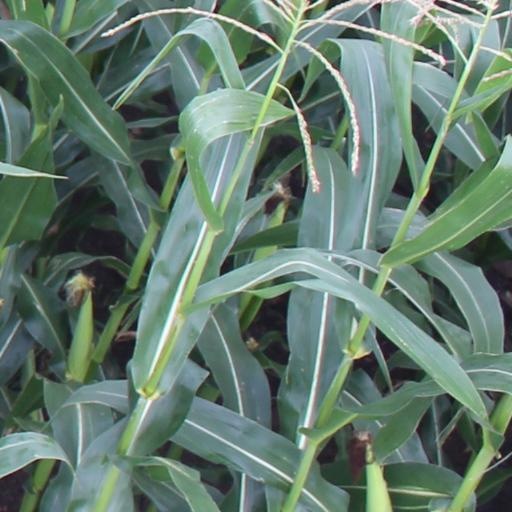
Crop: maize; corn